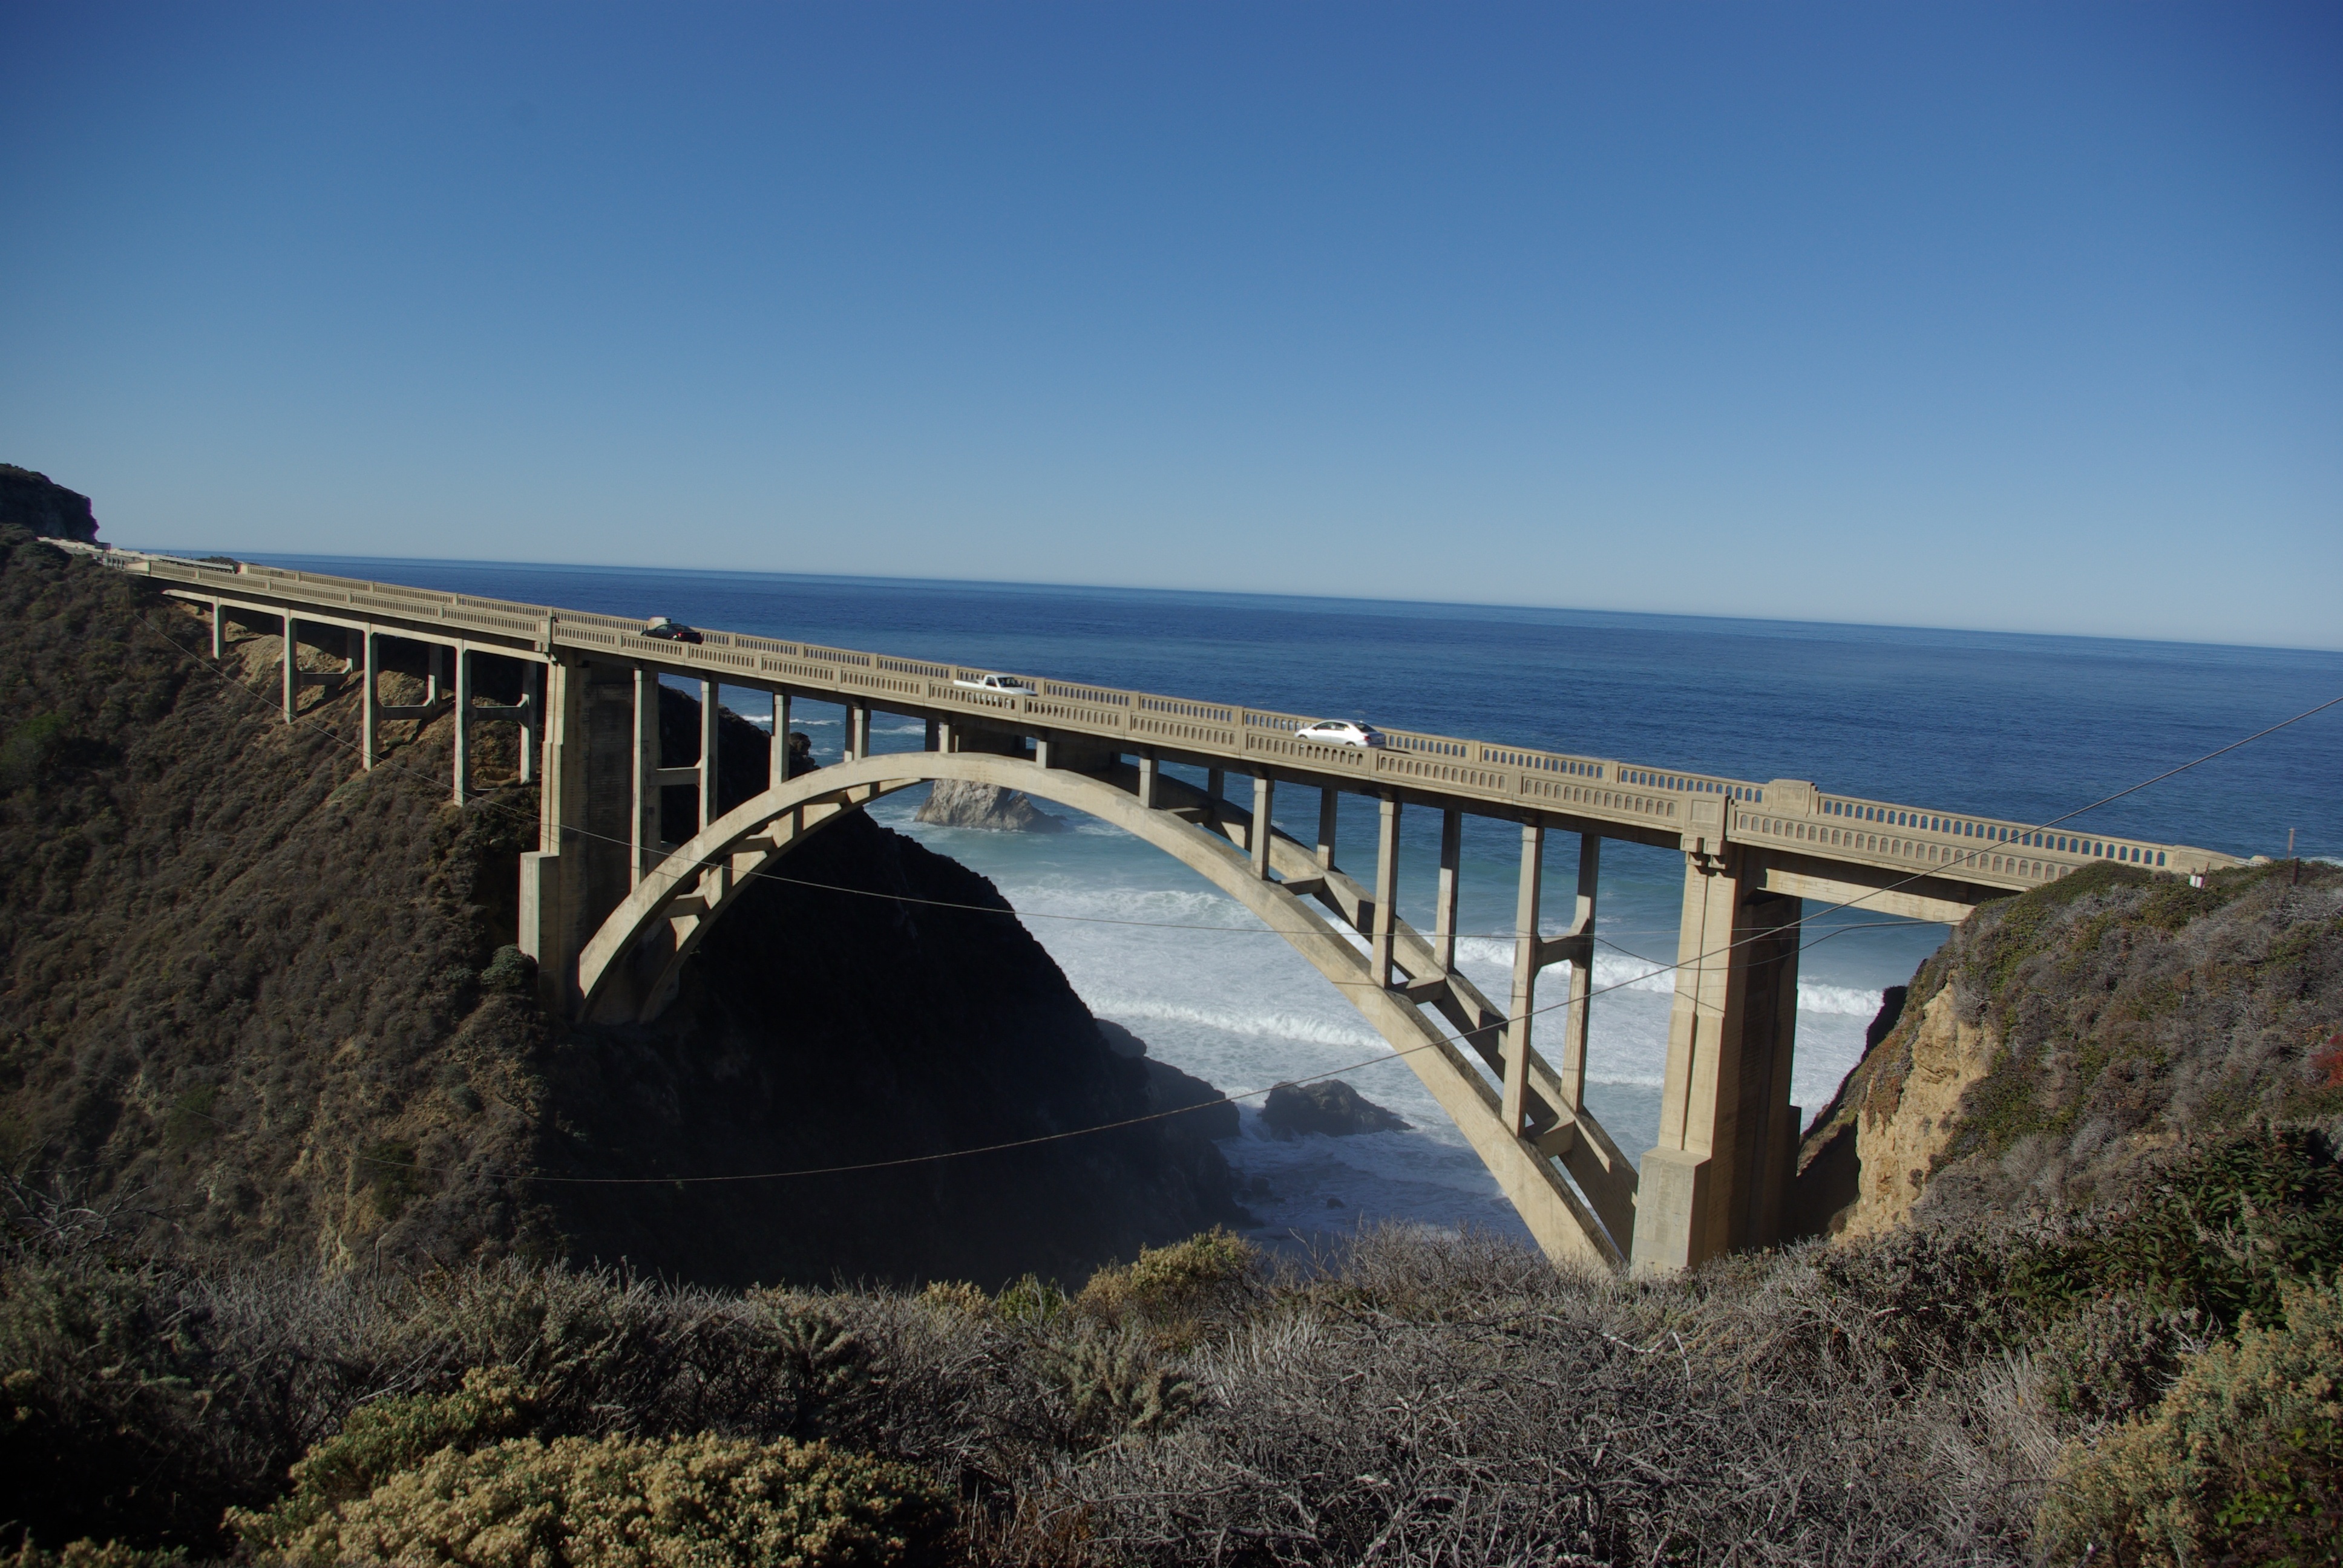
landscape, sea, coast, water, ocean, architecture, sky, bridge, view, old, panorama, tourist, travel, scenic, usa, bay, landmark, blue, reservoir, attraction, historic, tourism, place, famous, historical, destination, touristic, arch bridge, nonbuilding structure